North Williamstown railway station

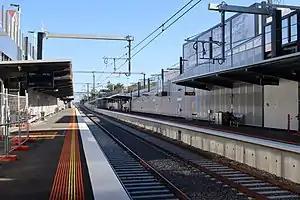
Northbound view from Platform 1, February 2022

North Williamstown railway station is a commuter railway station on the Williamstown line, which is part of the Melbourne railway network. It serves the south-western suburb of Newport, in Melbourne, Victoria, Australia. North Williamstown station is a below ground unstaffed station, featuring two side platforms. It opened on 1 February 1859, with the current station provided in 2021.